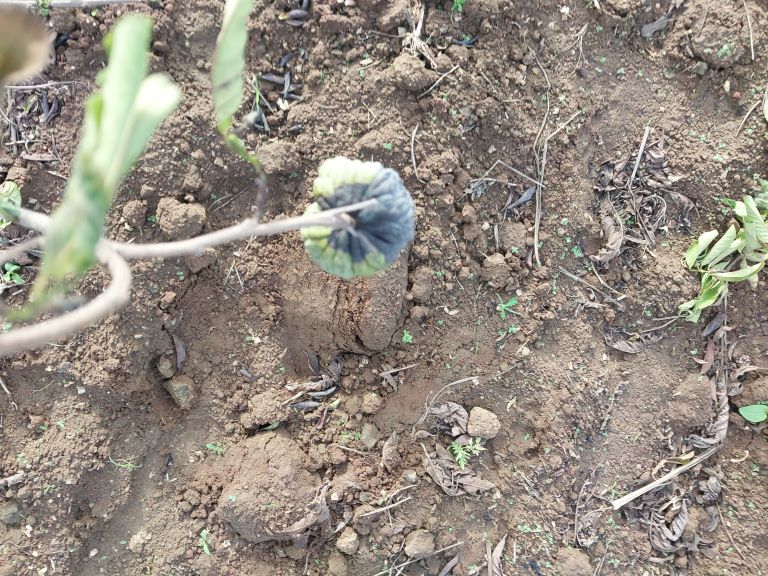
Disease label: Blank Canker